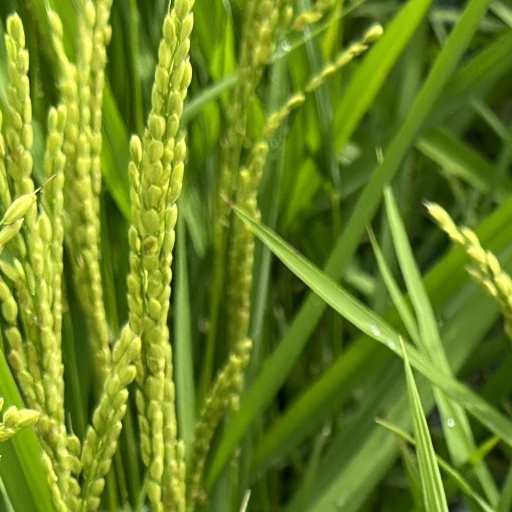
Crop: rice